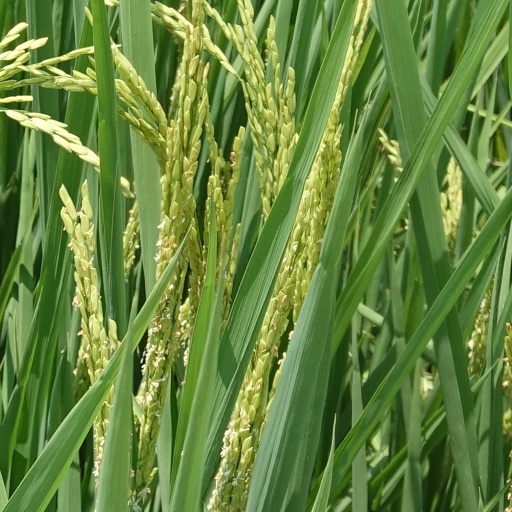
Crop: rice